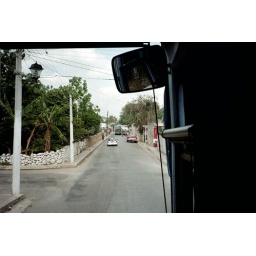
on the road in the bus